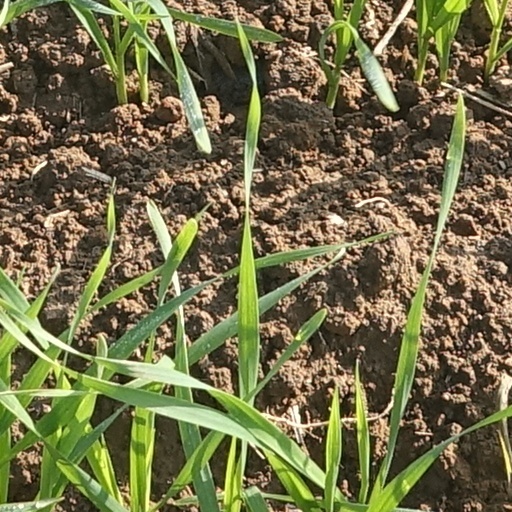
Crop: wheat